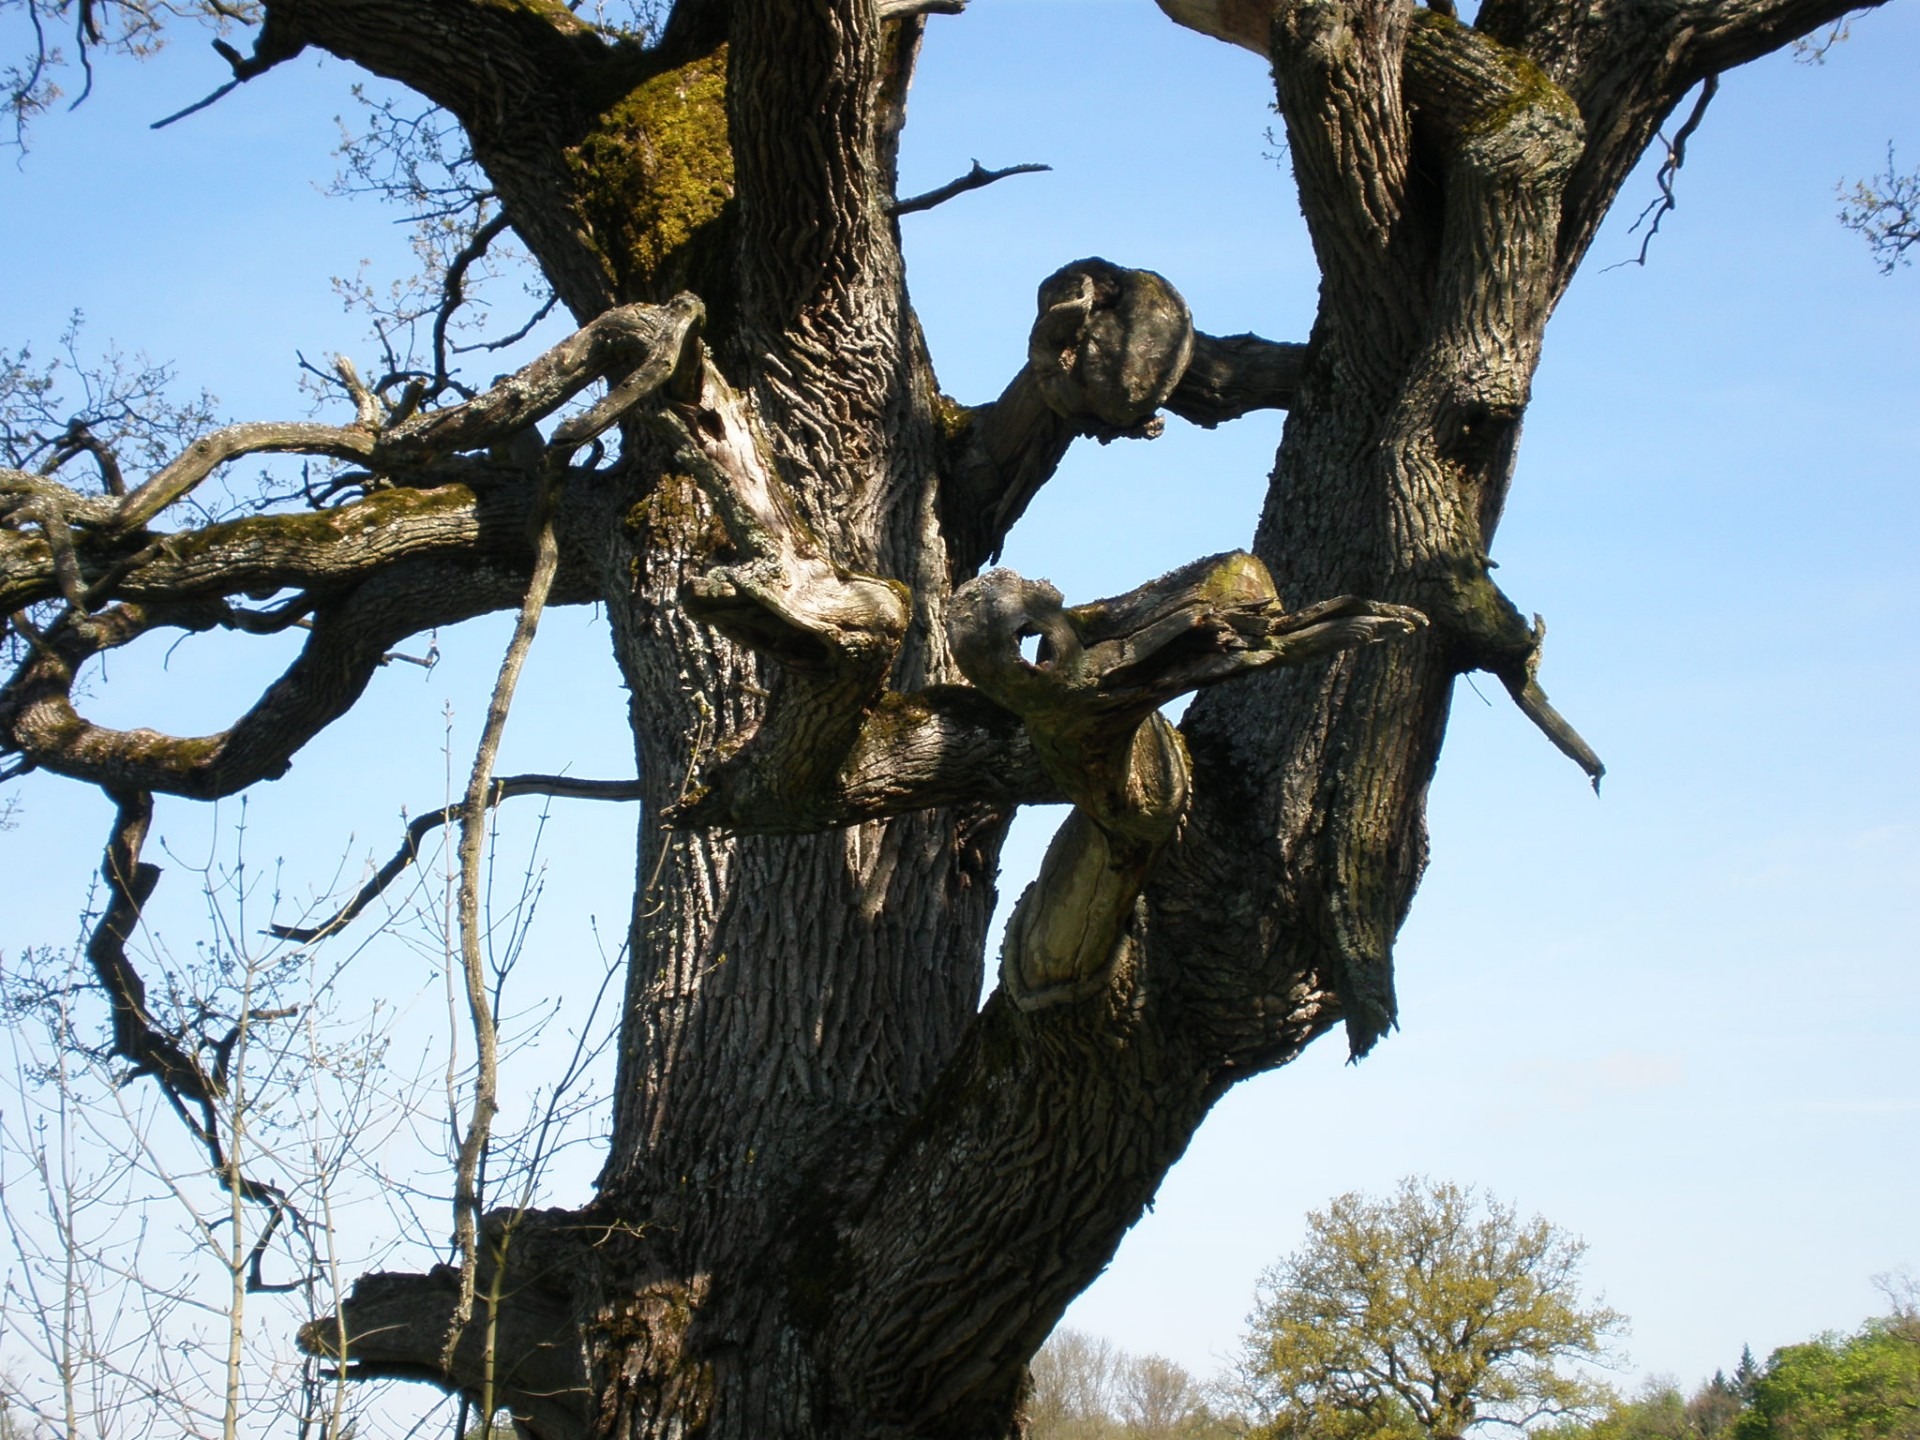
tree, branch, plant, trunk, wildlife, oak, gnarled, oak tree, tree face, tree spirit, forest spirit, nature spirit, woody plant, bizzar, tree faces